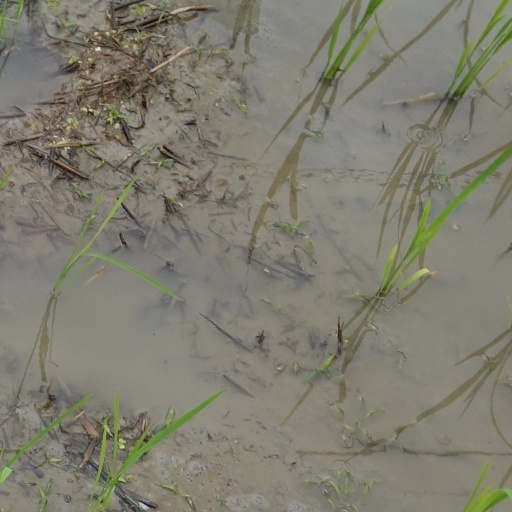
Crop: rice